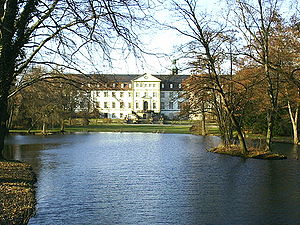
Salzgitter / Historie
Schloss Ringelheim i Salzgitter
Salzgitter er en by i Tyskland i delstaten Niedersachsen med omkring 103.000 indbyggere. Byen ligger mellem Hildesheim og Braunschweig. Sammen med Wolfsburg og Braunschweig er Salzgitter en af syv Oberzentren i Niedersachsen. Byens areal er et af de største i Tyskland.